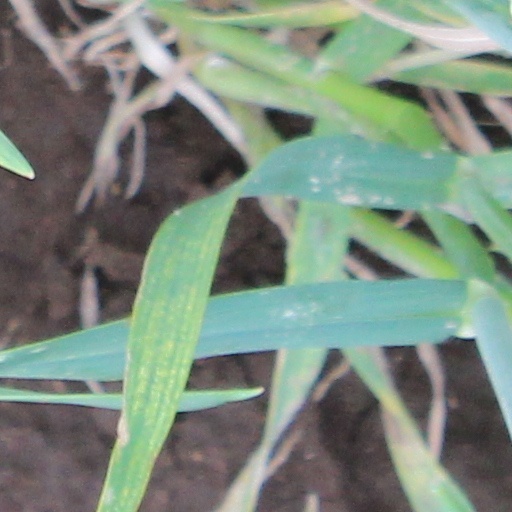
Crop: wheat